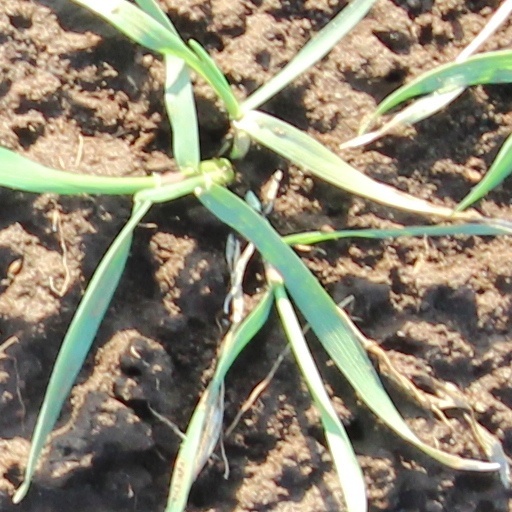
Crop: wheat